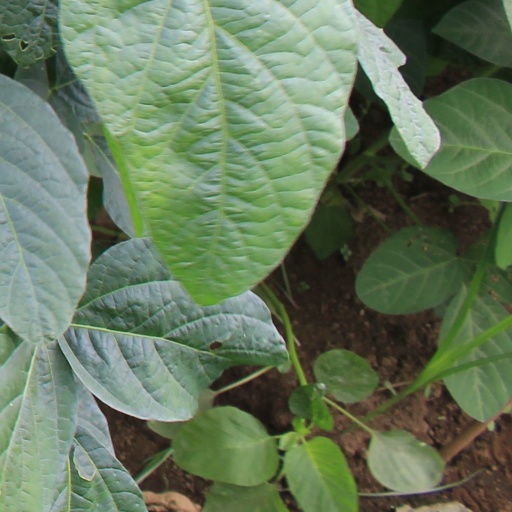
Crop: soybean